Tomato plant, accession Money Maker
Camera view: bottom (45 deg); turntable rotation: 90 degrees
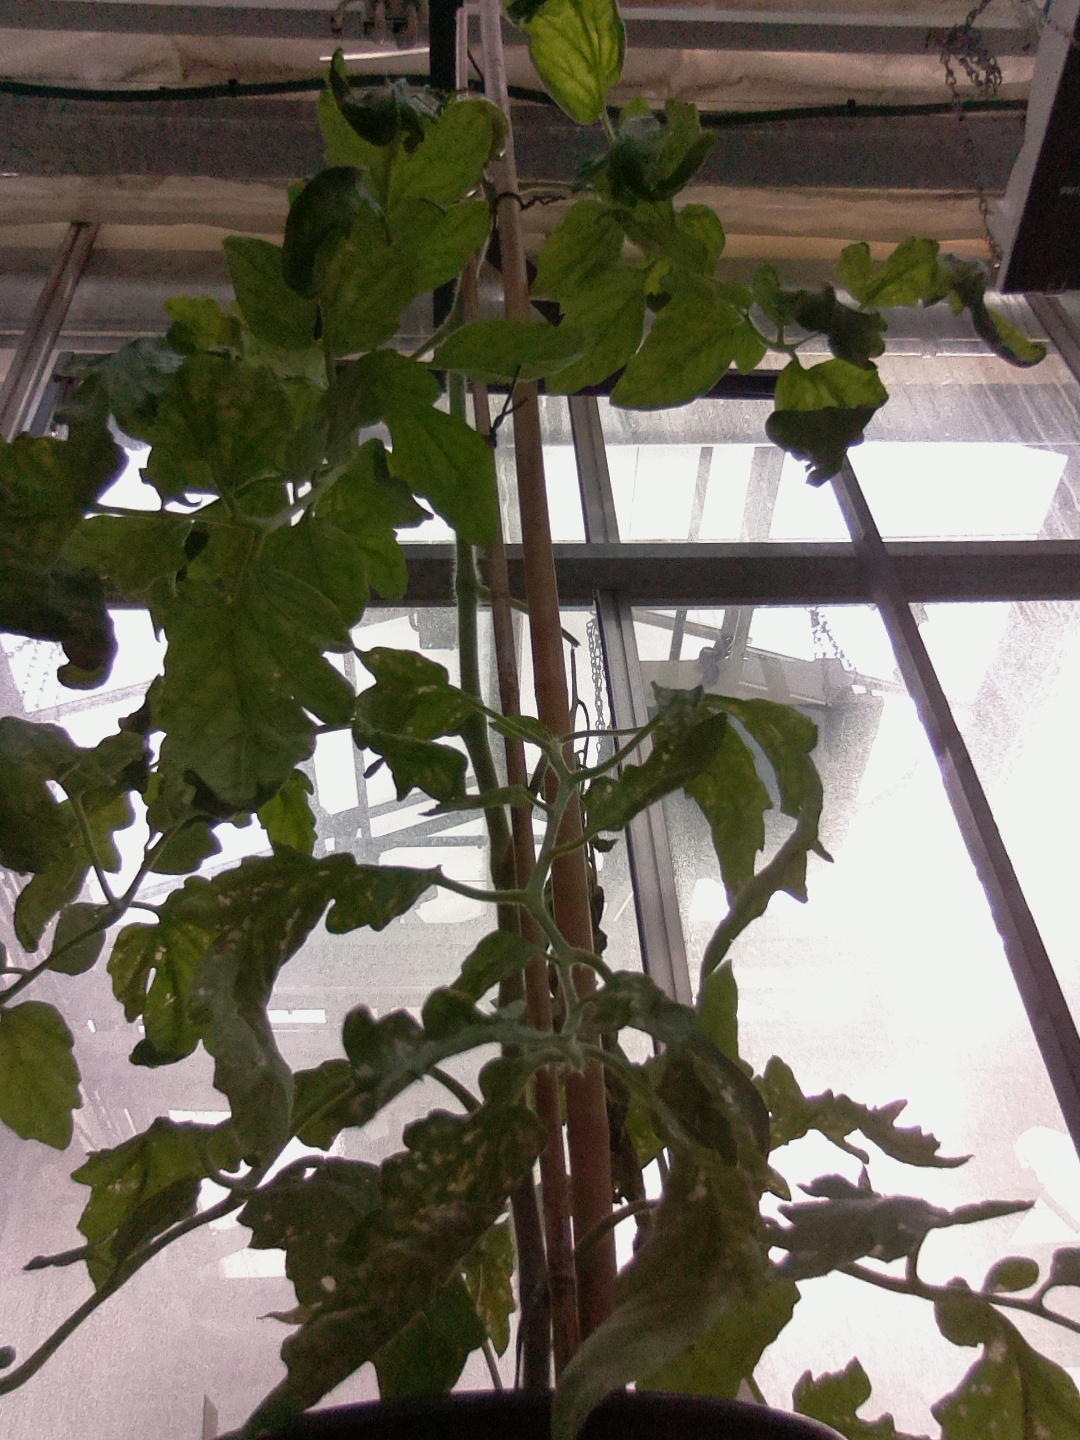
BBCH growth stage 73: 30%-40% of final fruit size